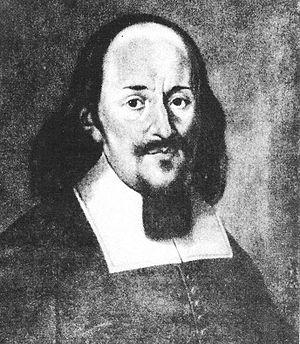
Friedrich Leibnütz est un juriste et professeur de philosophie morale à l'université de Leipzig. Il est le père du philosophe et savant polymathe Gottfried Wilhelm Leibniz.